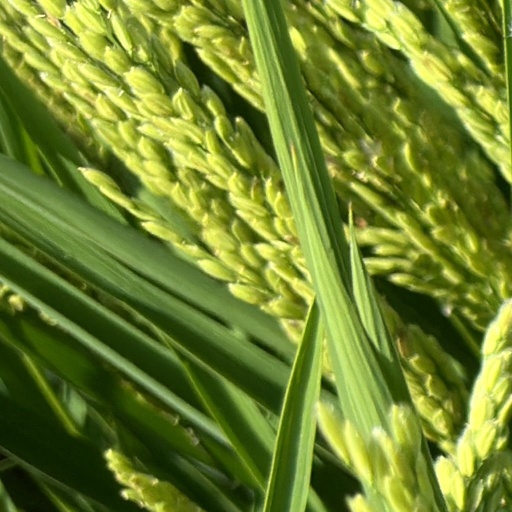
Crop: rice